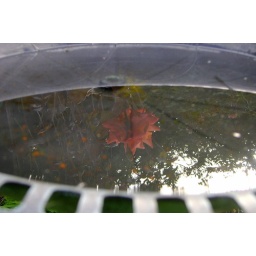
reflection in the bird bath